Welles-Pérennes

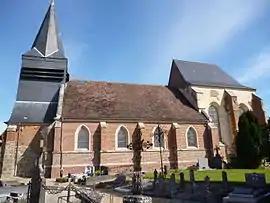
The church in Welles

Welles-Pérennes is a commune in the Oise department in northern France.